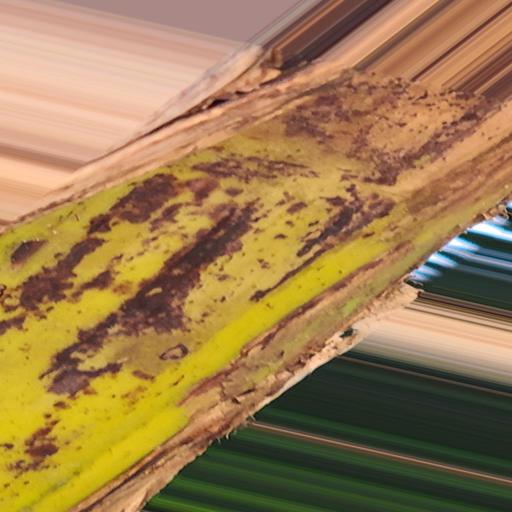
Label: bract_mosaic_virus